The Israel Lobby and U.S. Foreign Policy

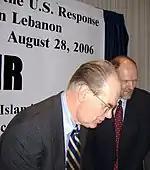
Professors John Mearsheimer (left) and Stephen Walt, authors of "The Israel Lobby and U.S. Foreign Policy"

The March 2006 publication of Mearsheimer and Walt's essay, "The Israel Lobby and U.S. Foreign Policy", was highly controversial. The essay's central controversial claim was that the Israel lobby's influence has distorted U.S. Middle East foreign policy away from what the authors referred to as "American national interest." Alan Dershowitz opined that criticizing the Israel lobby promoted a charged debate about what constitutes antisemitic conspiracy theorizing.